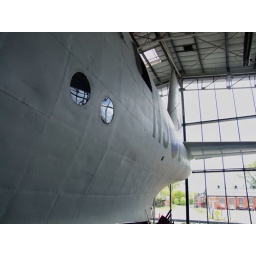
Well flying boat . The Short Sunderland in the Battle of Britain hall RAF Hendon